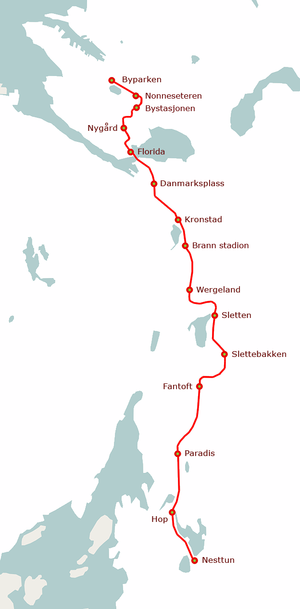
Le métro léger de Bergen est un réseau de métro léger dans la ville de Bergen en Norvège. Il est exploité, depuis 2010 et jusqu'en 2026, par Keolis Norge filiale norvégienne de Keolis et transporte chaque année 12 millions de voyageurs.
Le Métro léger de Bergen est un système de métro léger desservant Bergen, en Norvège.